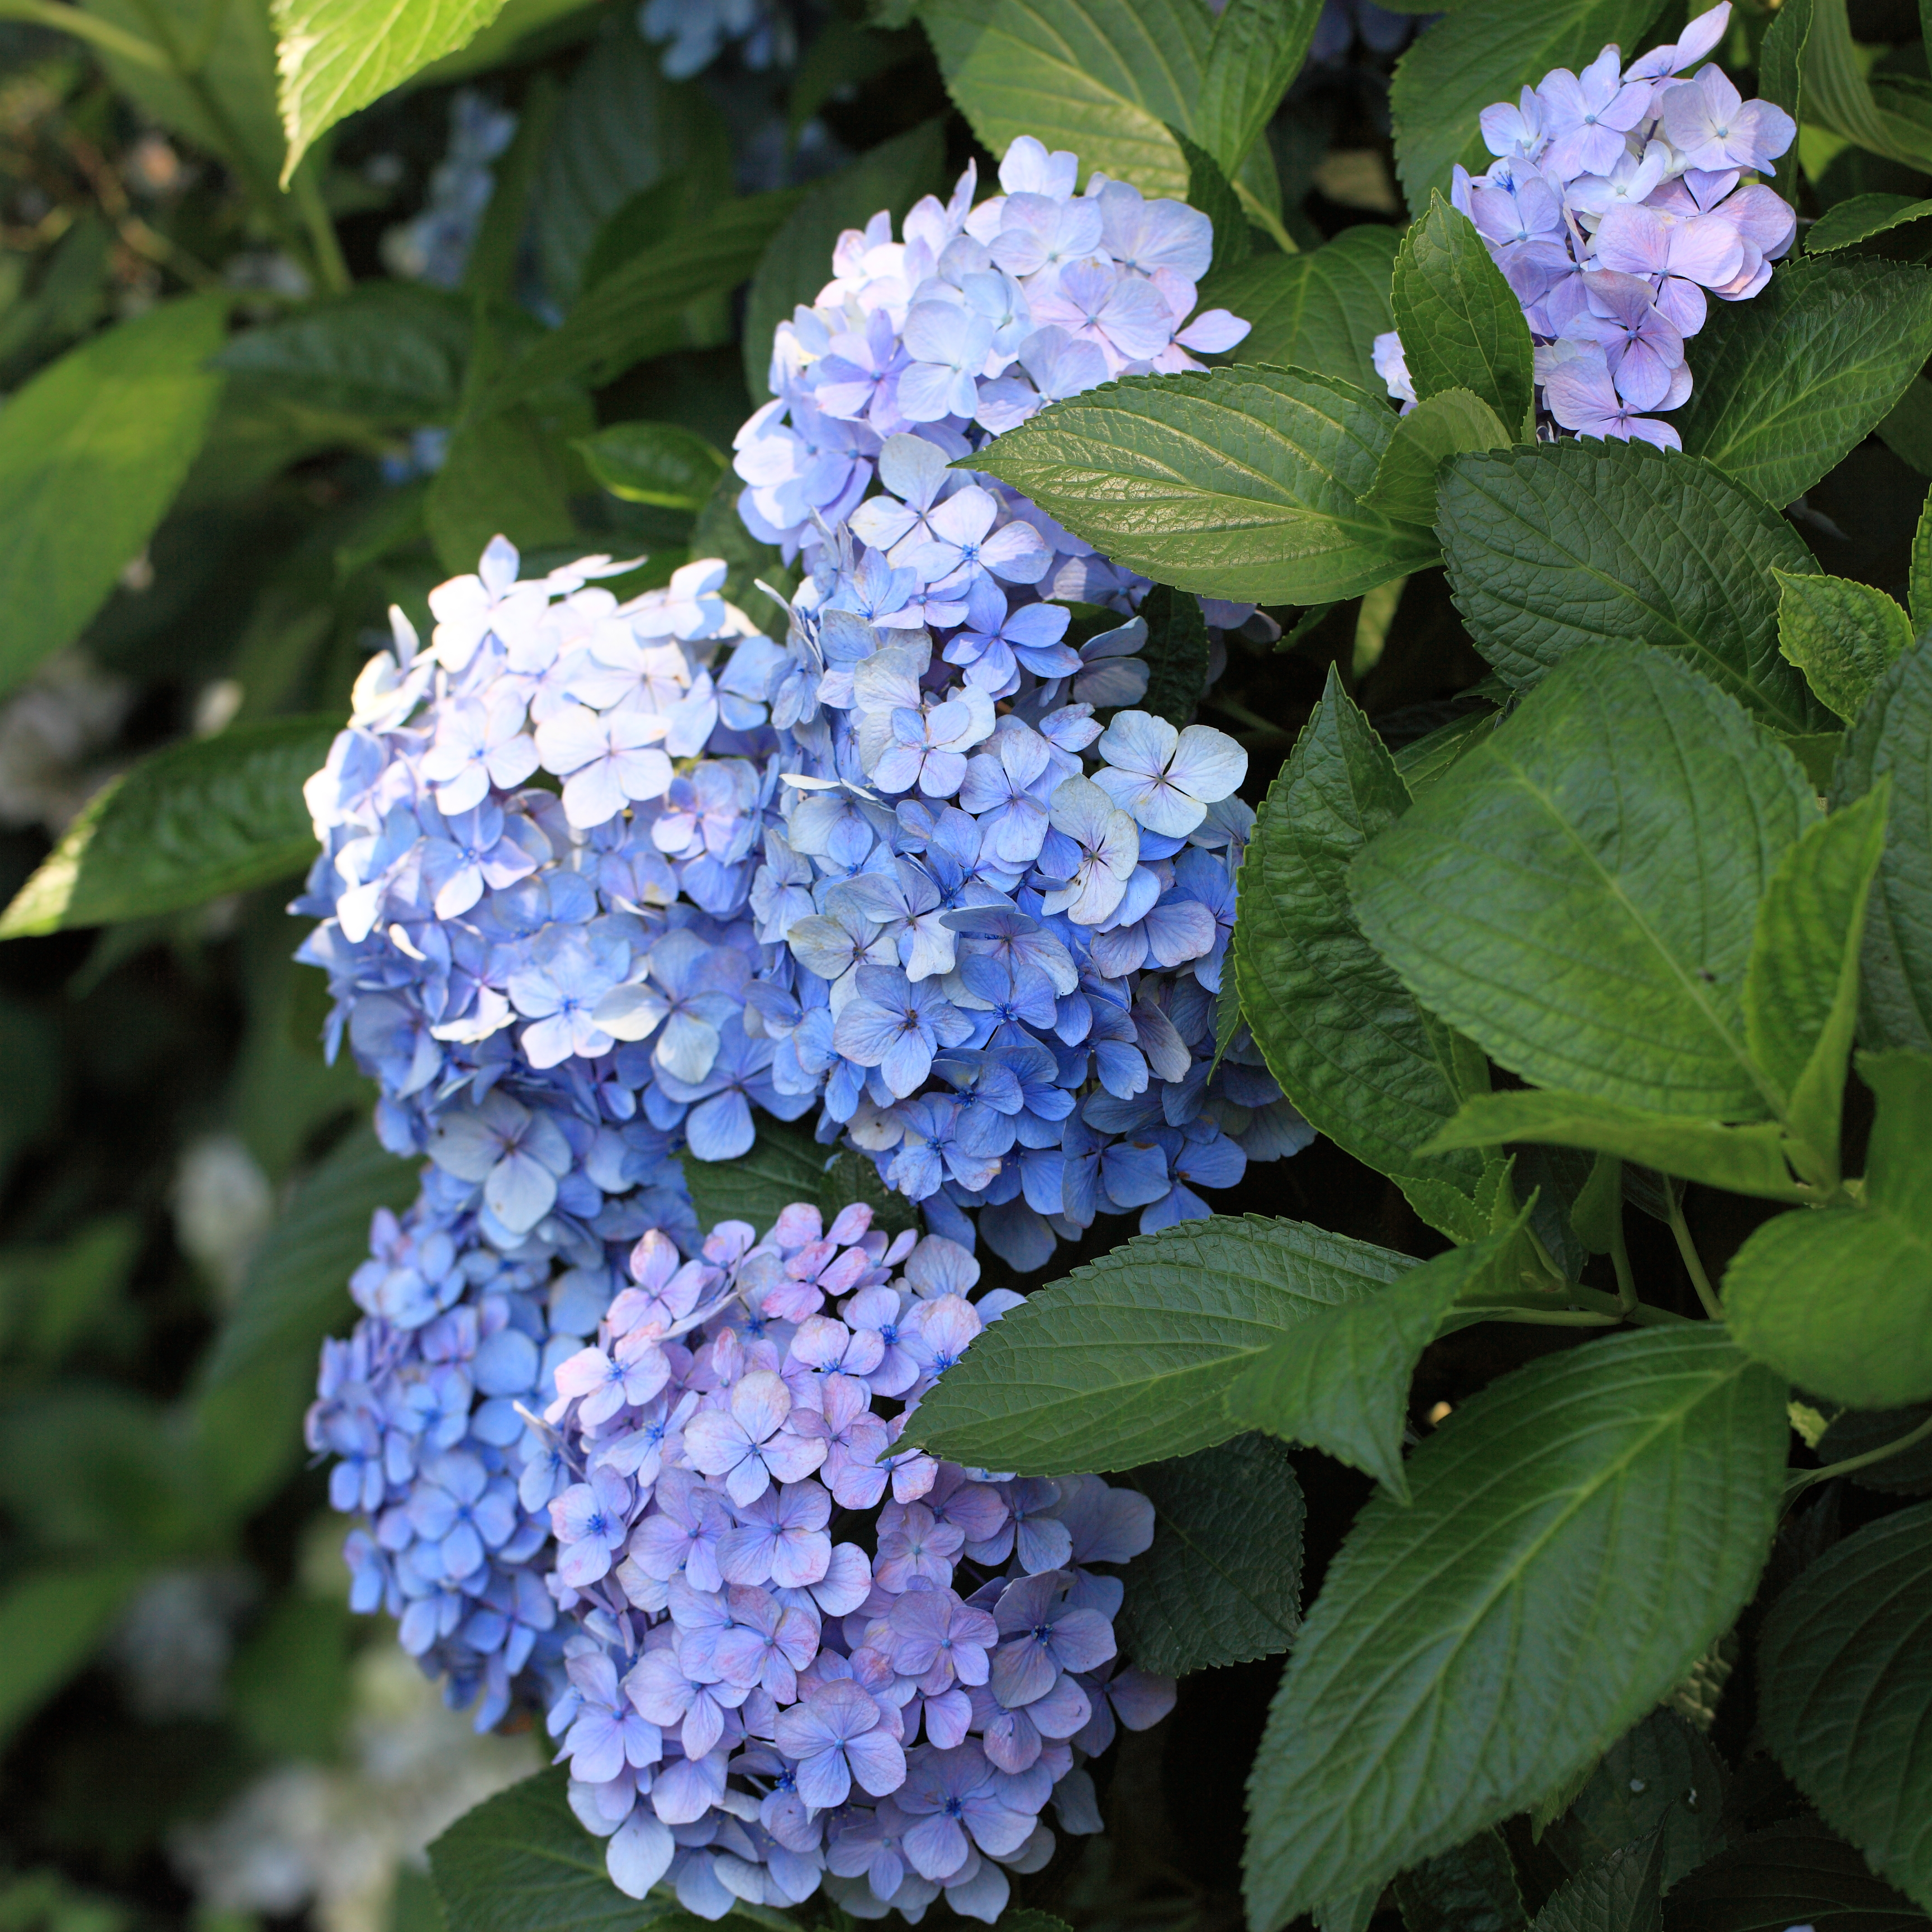
plant, flower, high, hydrangea, cool image, 5d, hires, markii, hi, res, resolution, saitama, kawaguchi, flowering plant, hydrangeaceae, cornales, annual plant, land plant, hydrangea serrata